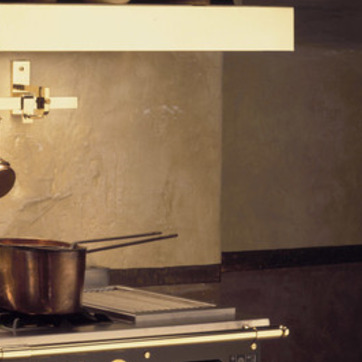
Material: polishedstone